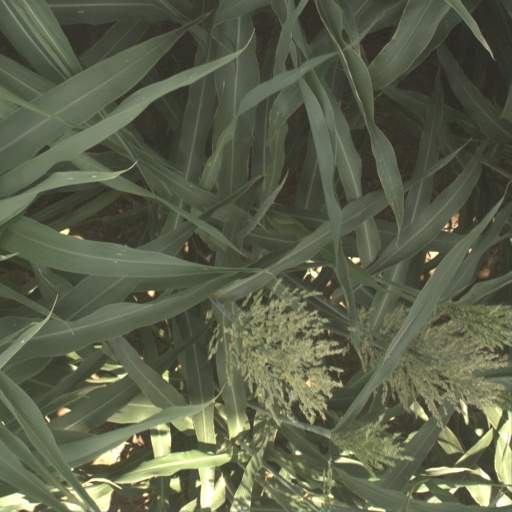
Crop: sorghum